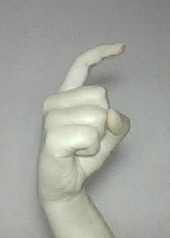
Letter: ra